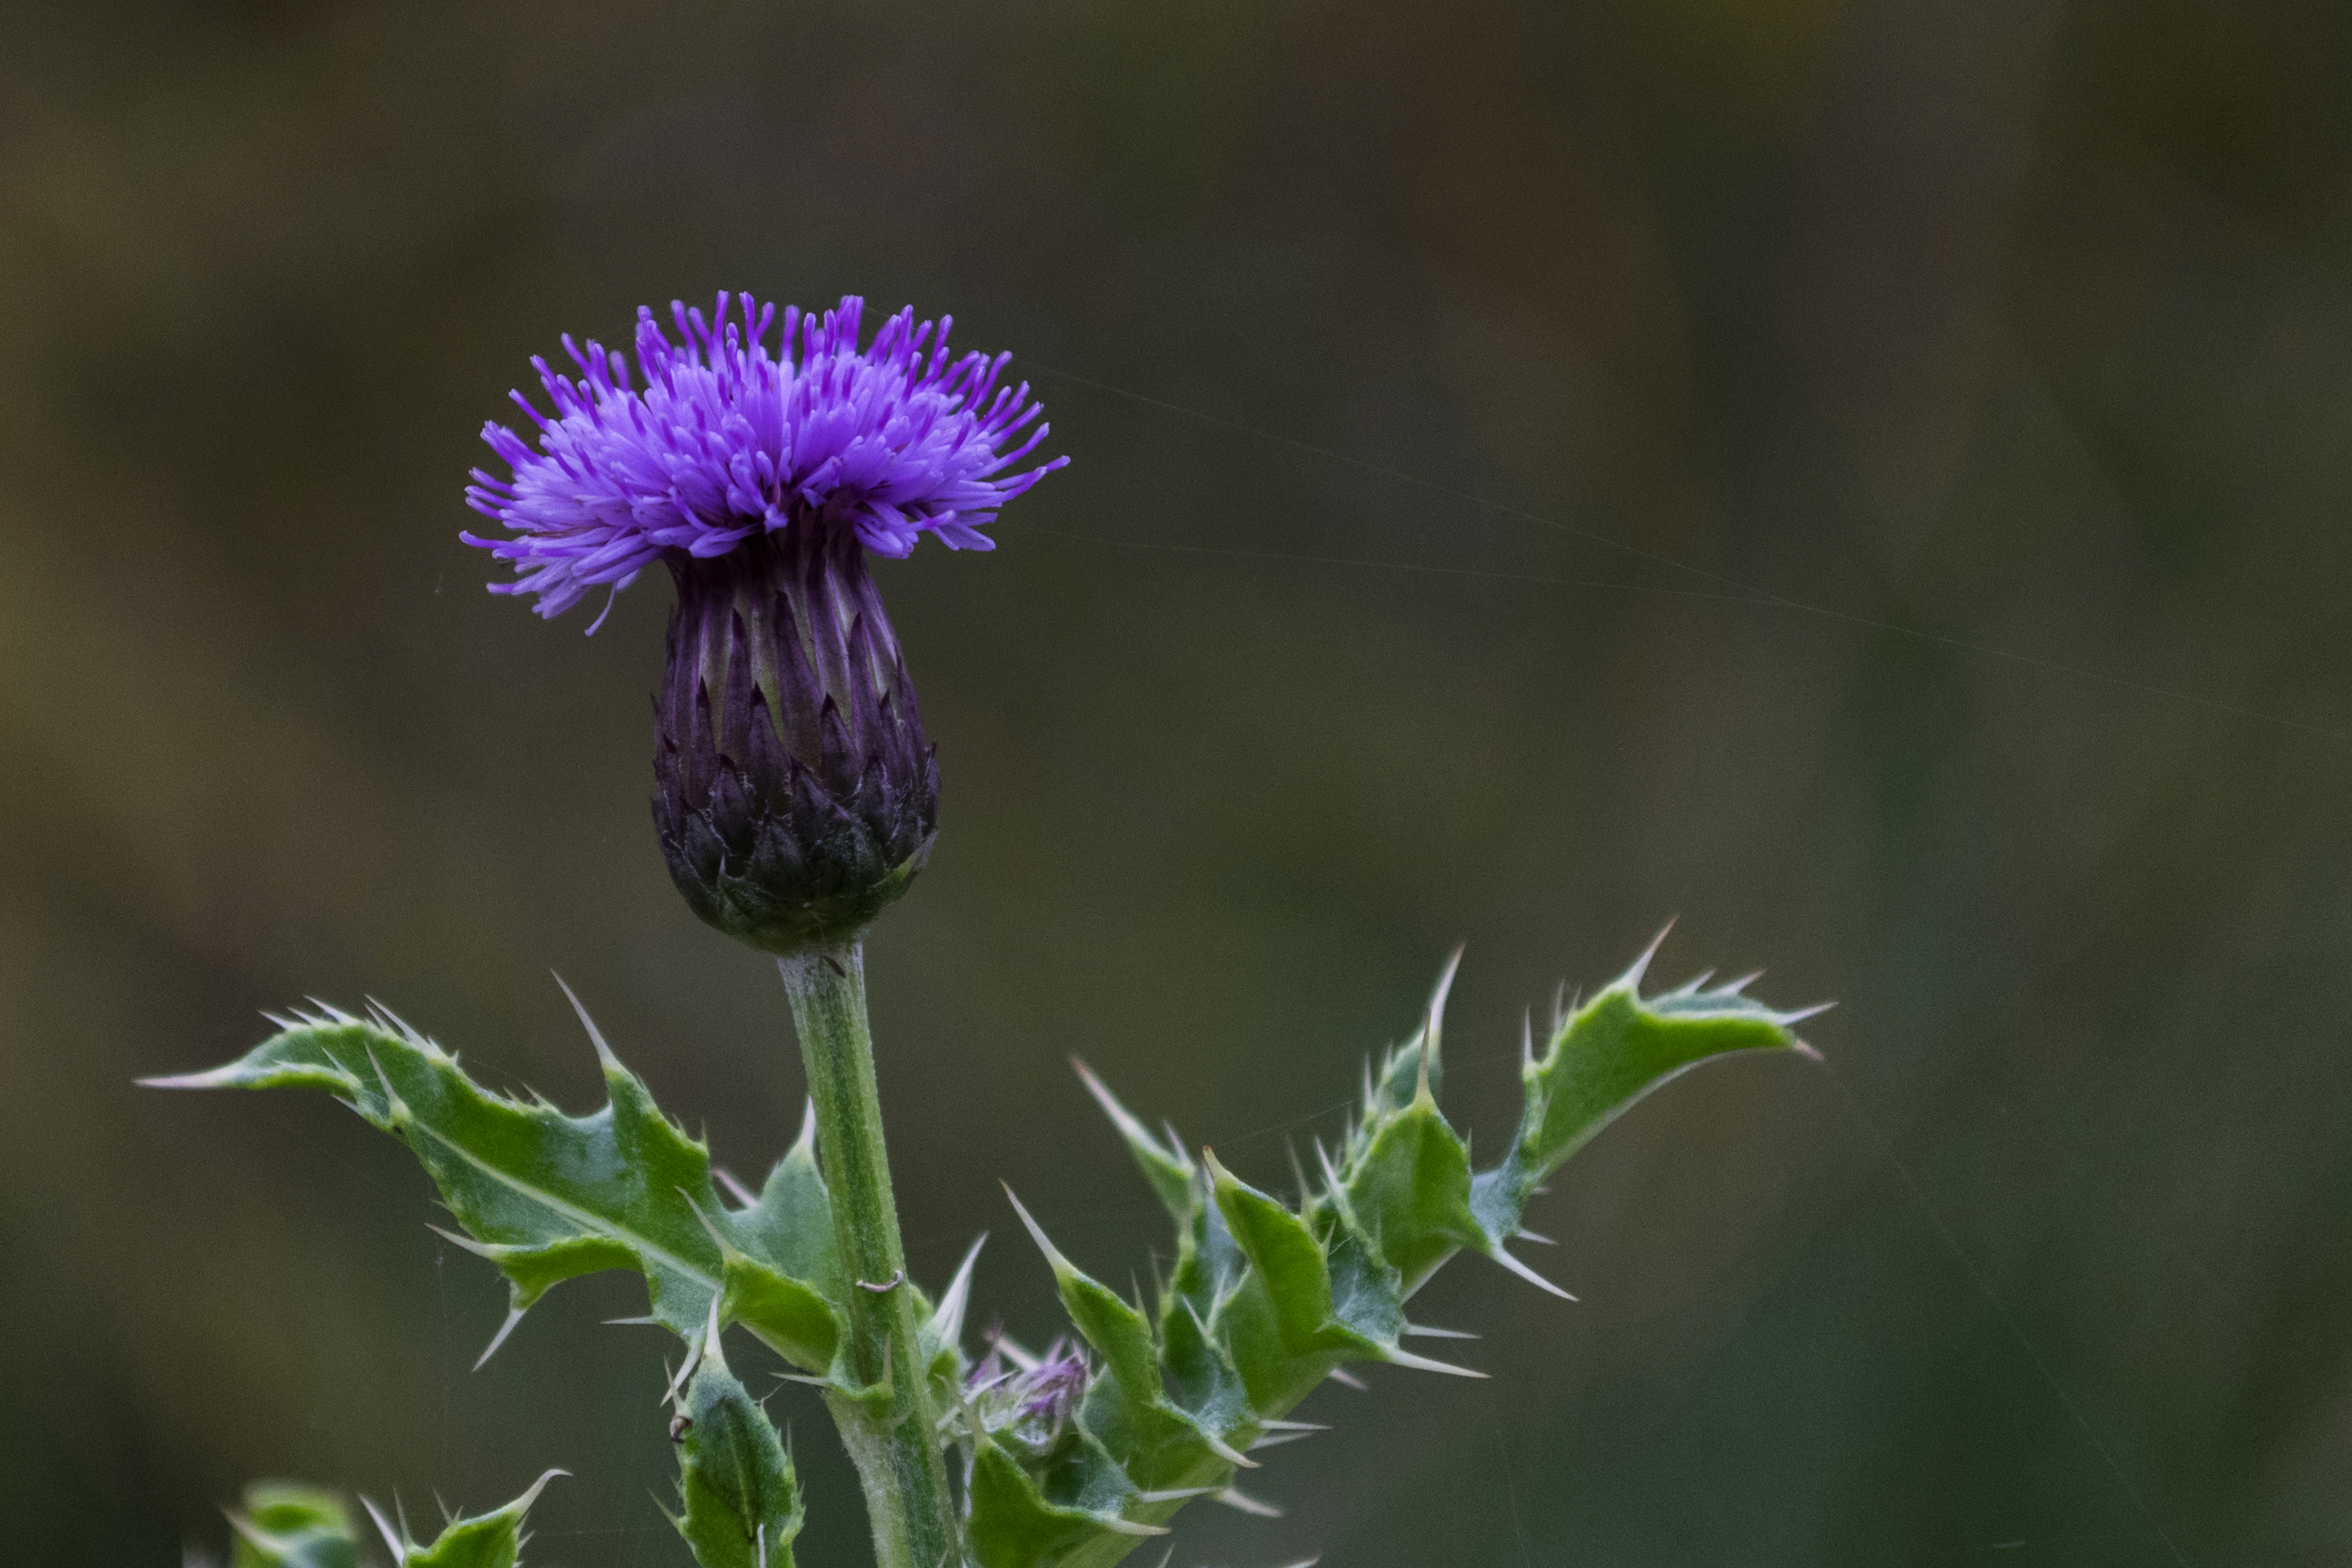
nature, outdoor, plant, photography, prairie, flower, nikon, flora, wildflower, nederland, netherlands, zuidholland, outdoorphotography, thistle, depthoffield, dof, paulvandevelde, pdvandevelde, padagudaloma, natuurfotografie, dordrecht, biesbosch, nederlandinfotos, distel, bloem, hollandse, macro photography, flowering plant, daisy family, land plant